Aichtal

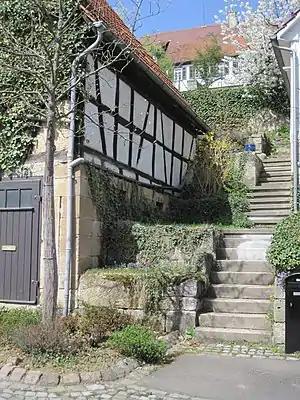

Aich was first mentioned in 1103 in a deed of donation by the brothers Wernher and Wolfram von Eichacha. In 1312 a property of the lords of Bernhausen in Aich can be proven, but sold it in 1319 to the women's benefice of the parish church. The "Vogte von Aich" appear as local nobility. They were knightly servants of the Counts Palatine of Tübingen (Herrenberg line). The reeves of Aich also had estates in Neuenhaus and Schlaitdorf. In 1369 the village was acquired by the Reutlingen Sperwern for 550 pounds heller. They then sold this to Württemberg in 1382 with the Herrenberg dominion. Württemberg was given to the Grötzingen Amt, later, after its dissolution at the beginning of the 16th century, to the Amt of Nürtingen.